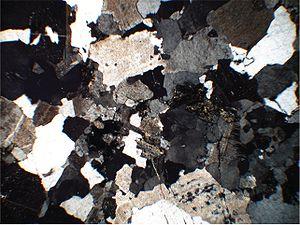
Un aplite est une roche filonienne leucocrate de granulométrie très fine. Les aplites sont associés, soit à des roches magmatiques, soit à des roches métasomatiques.